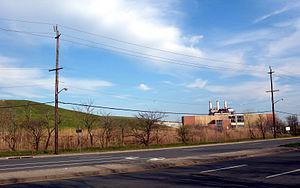
Oceanside est une census-designated place située au sud de Hempstead dans le Comté de Nassau dans l'état de New York.